2007–08 West Virginia Mountaineers men's basketball team

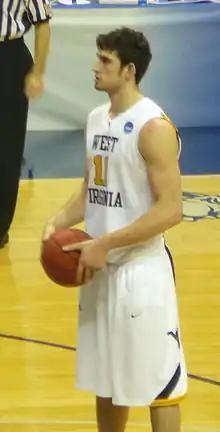
Joe Alexander

!colspan=12| Big East tournament